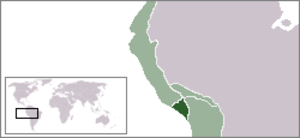
Le Kunti Suyu était la région du Tawantin Suyu située à l'ouest de Cuzco.